The Stationmaster (1925 film)

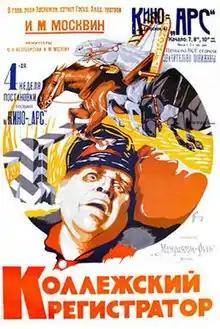

The Stationmaster is a 1925 Soviet drama film directed by Ivan Moskvin and Yuri Zhelyabuzhsky and starring Moskvin and Vera Malinovskaya. It is an adaptation of Alexander Pushkin's 1831 short story "The Stationmaster".